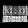
Label: Bag